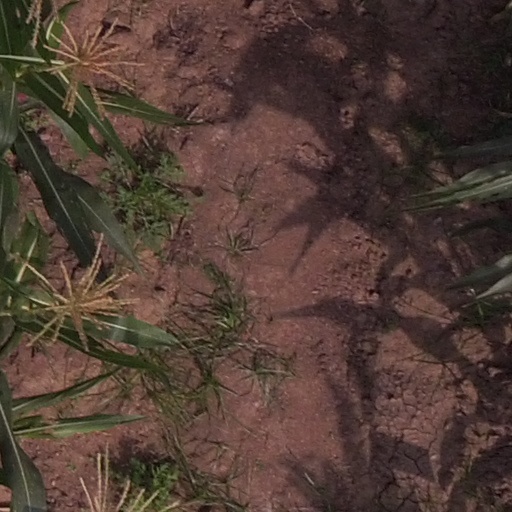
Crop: maize; corn